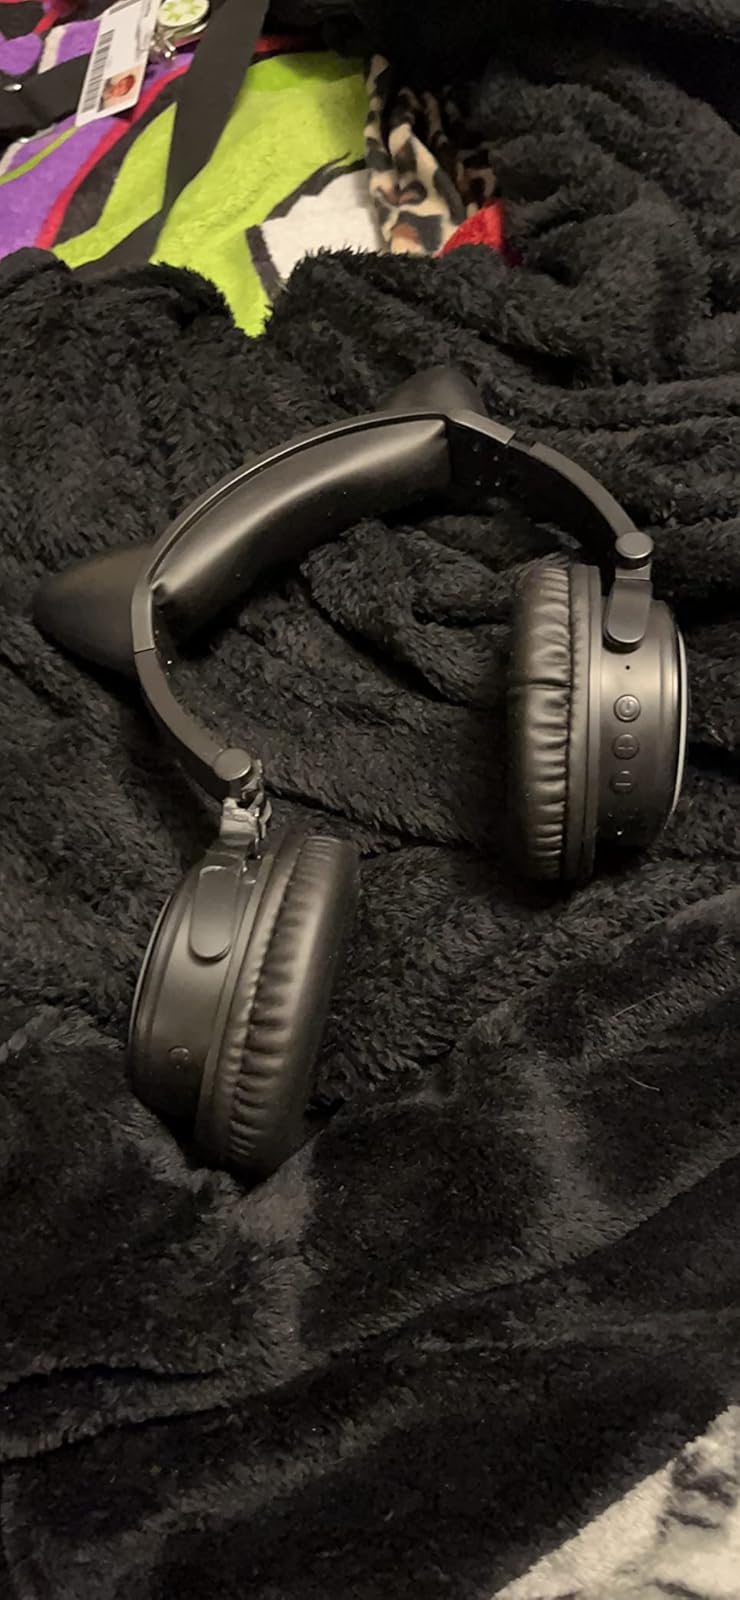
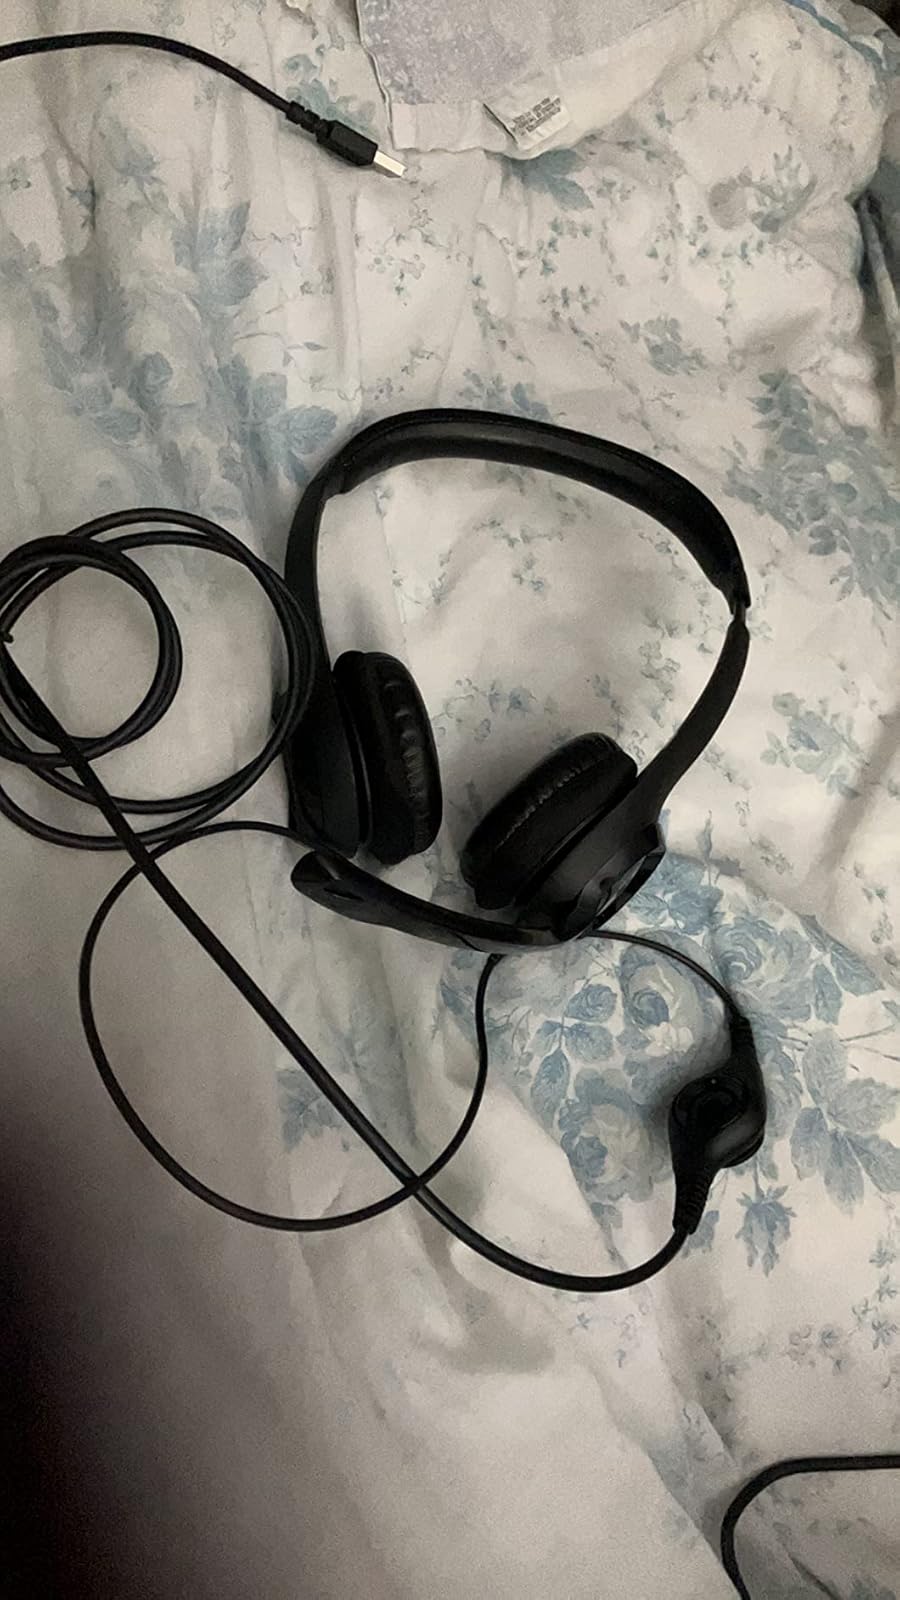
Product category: headphones
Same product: no